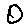
Label: 0